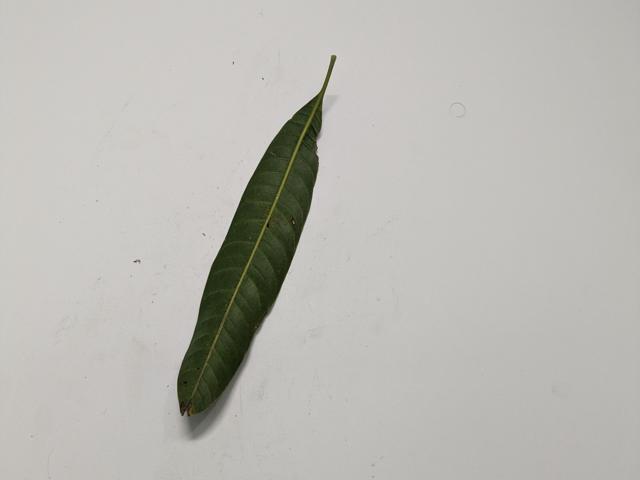
Mango leaf variety: Amrapali